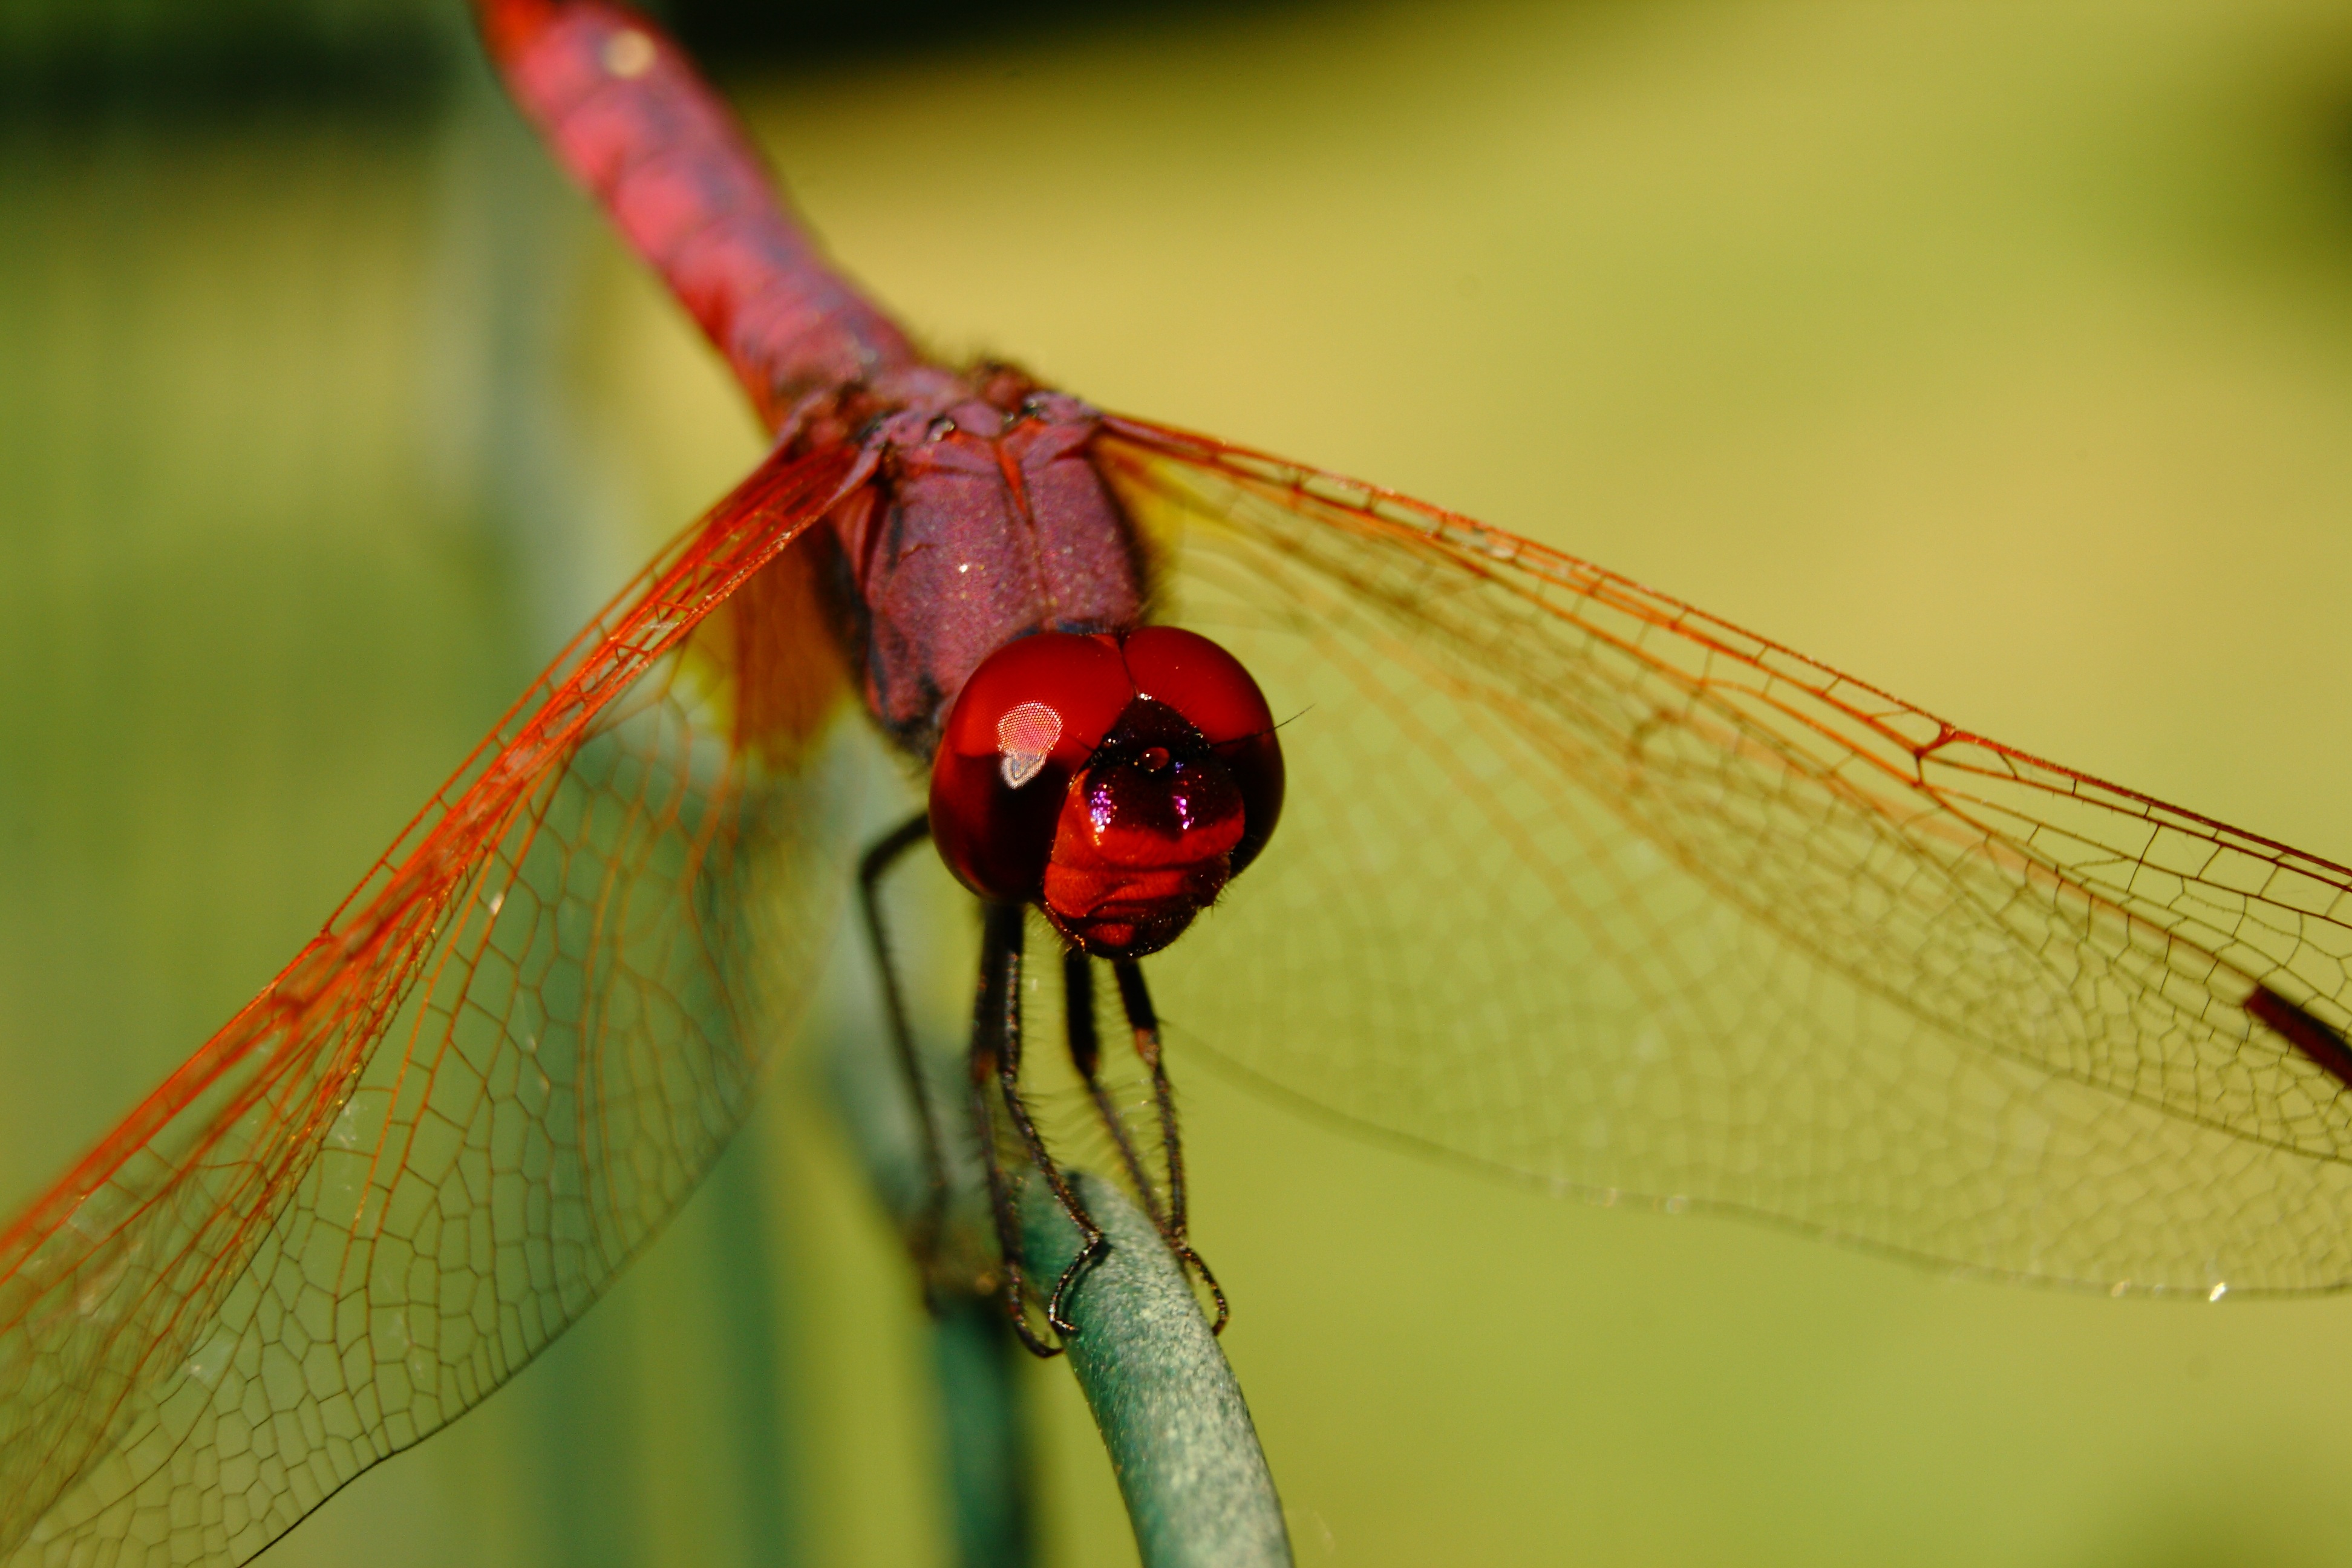
nature, wing, photography, fly, insect, macro, garden, fauna, invertebrate, close up, dragonfly, insects, damselfly, macro photography, arthropod, red dragonfly, dragonflies, orange dragonfly, plant stem, dragonflies and damseflies, net winged insects